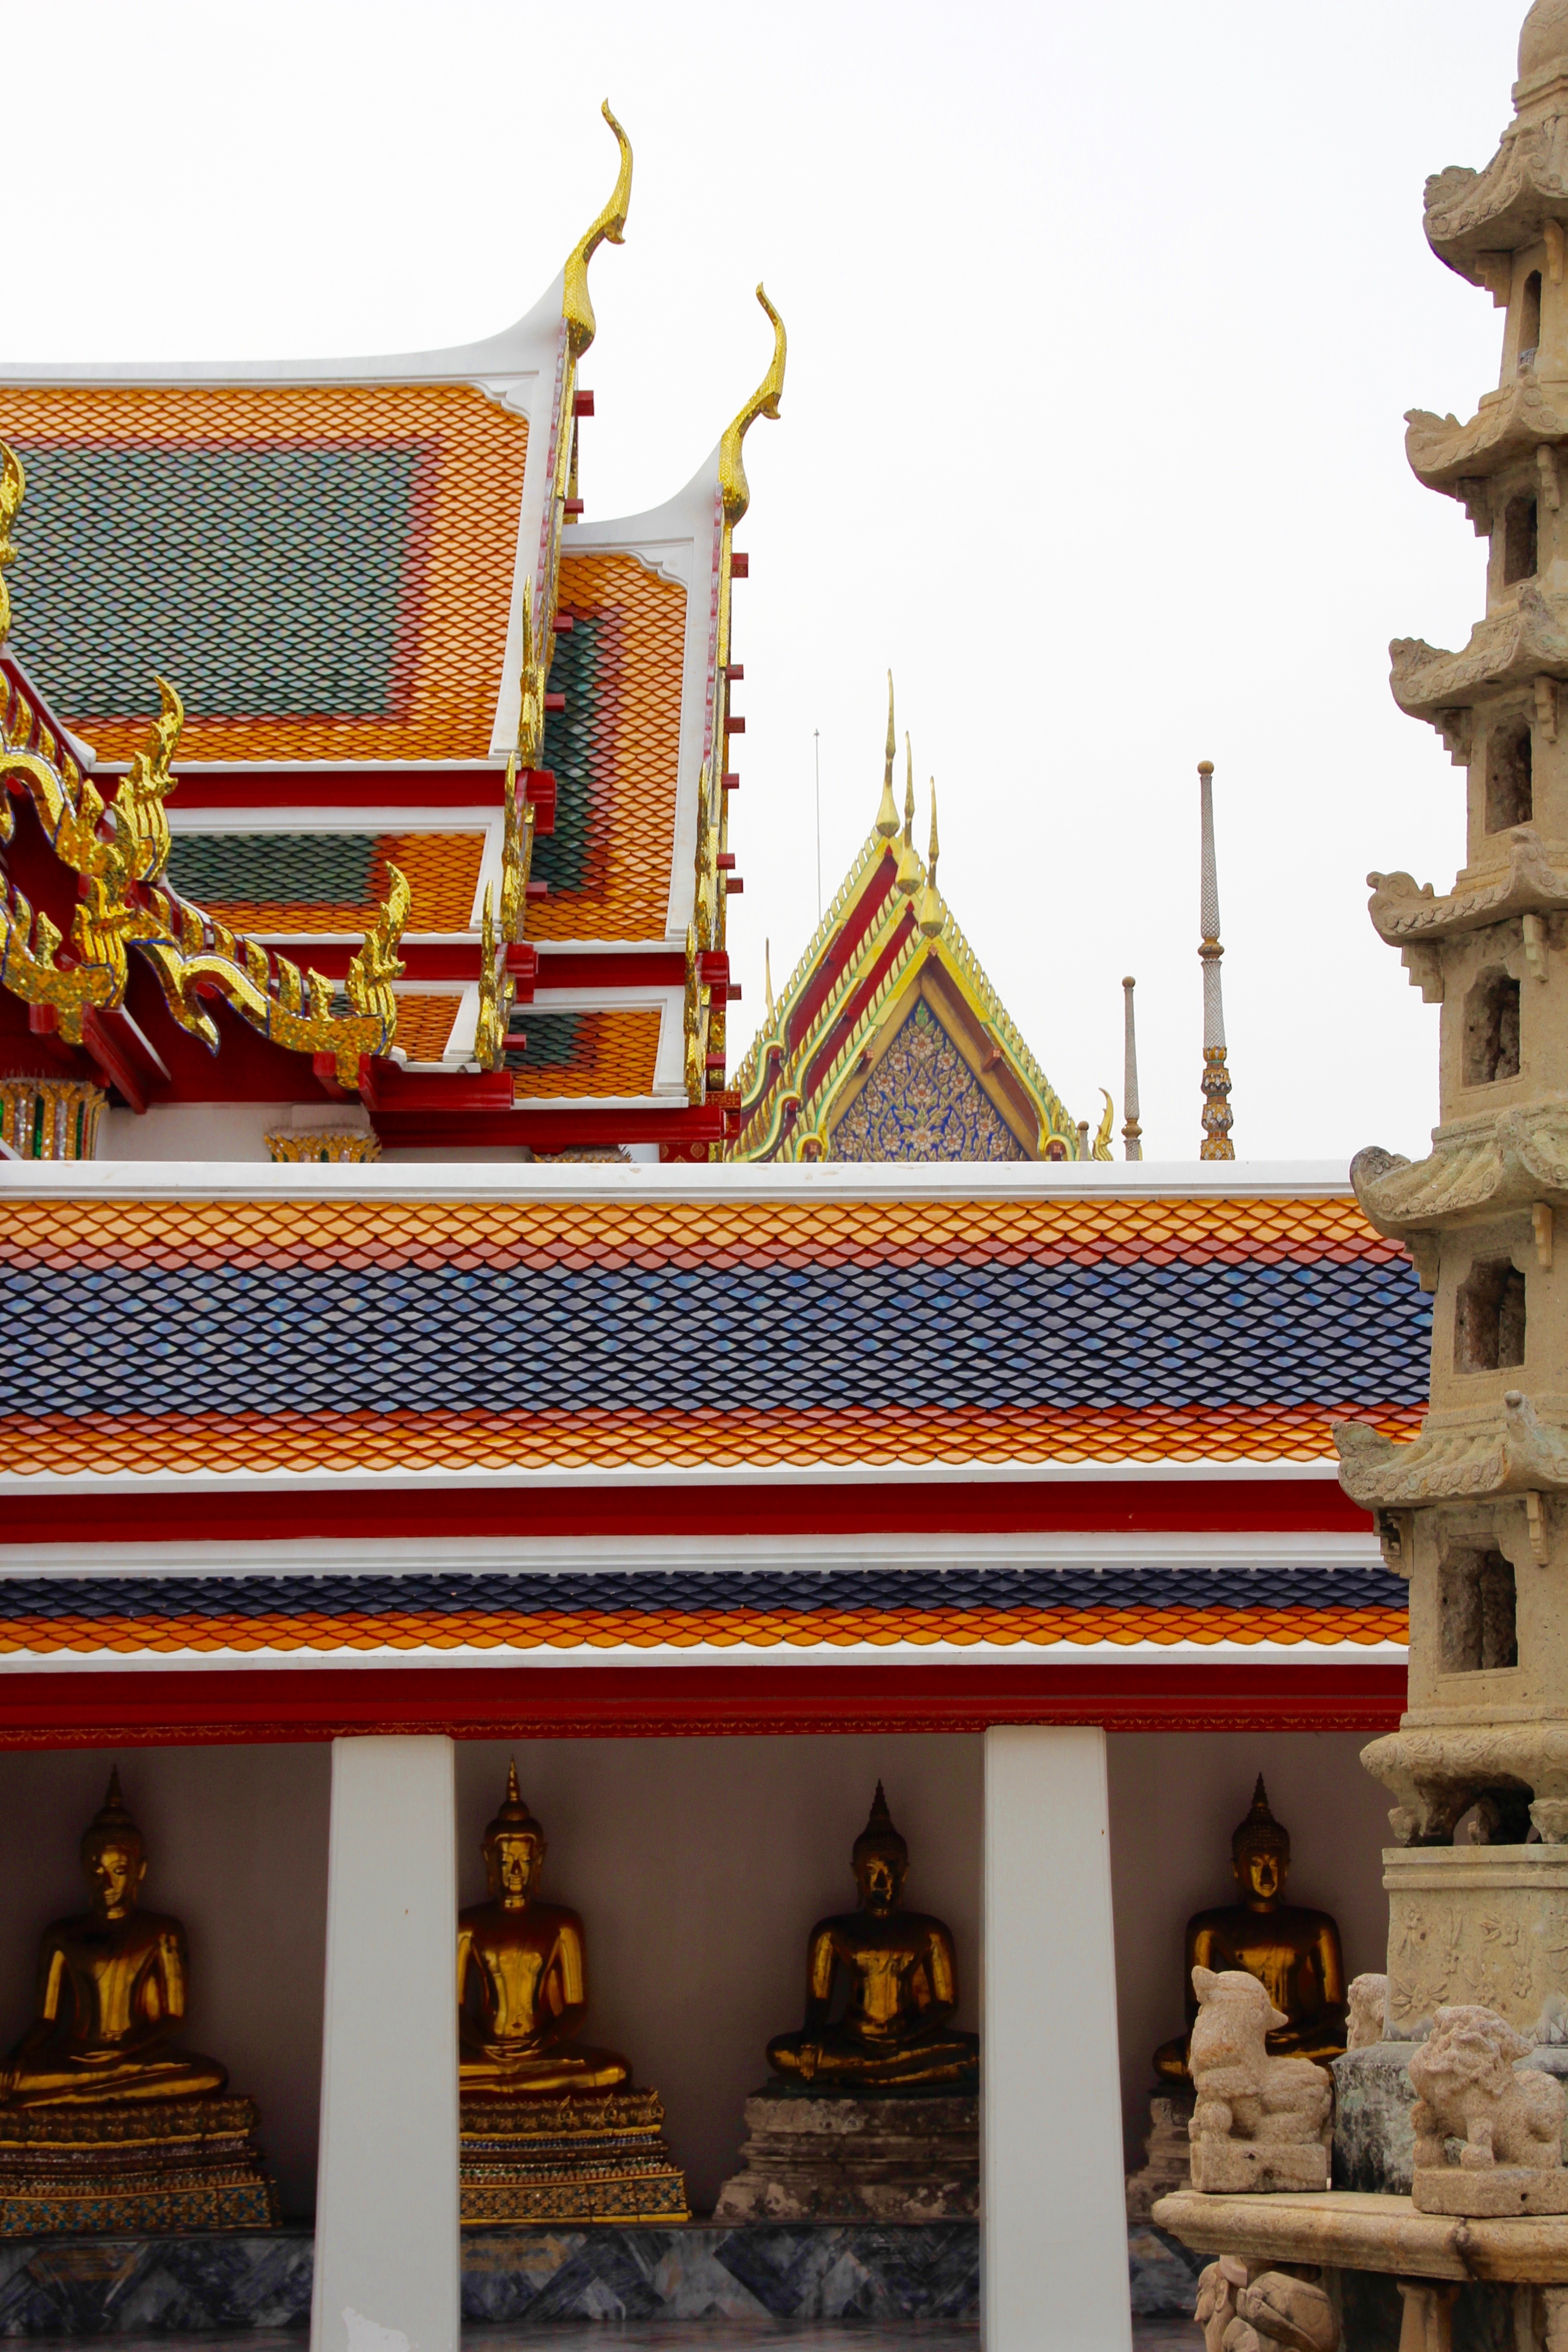
architecture, roof, building, palace, decoration, tower, buddhism, asia, colorful, place of worship, thailand, ornament, temple, shrine, bangkok, chinese architecture, thai, pagoda, wat, southeast, royal palace, hindu temple, roof ornament, historic site, shinto shrine